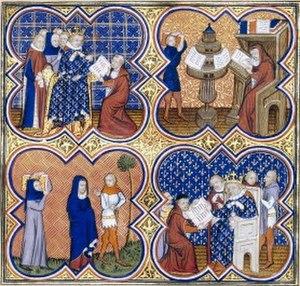
enluminure du prologue de Politiques, Economiques, Ethique d'Aristote, traduction de Nicolas Oresme, vers 1370 (BnF, Département des manuscrits, RC-A-28551) 1er médaillon: Charles V, entouré de dignitaires, ordonne à son conseiller de traduire l’ouvrage. 2ème médaillon: Le chanoine rédige la version française: deux tomes de l’original sont posés sur une roue à livres, un secrétaire en apporte un troisième. 3ème médaillon: Retour pour présenter son travail au roi
Jacques de Venise est un clerc et canoniste vénitien surtout connu pour ses traductions d'Aristote, dans l'important mouvement de traductions latines de l'époque. Sept siècles après Boèce, il est l'un des premiers à traduire les œuvres du « Philosophe » directement du grec au latin.
La politique linguistique de la France se réfère à diverses politiques menées par la France en matière linguistique.
Une roue à livres est un instrument mécanique constitué d'une roue dont les pales servent d'étagères à livres. La rotation de la roue permet à son utilisateur de consulter plusieurs livres à la fois.
Littérature du XIIe siècle - Littérature du XIIIe siècle - Littérature du XIVᵉ siècle - Littérature du XVe siècle
Charles V, dit « le Sage », est un roi de France de 1364 à 1380. Son règne marque la fin de la première partie de la guerre de Cent Ans : il réussit à récupérer la quasi-totalité des terres perdues par ses prédécesseurs, restaure l'autorité du pouvoir royal, et sort le Royaume d'une période difficile qui associe les défaites militaires lourdes de Crécy et Poitiers à la grande peste noire des années 1347-1351.